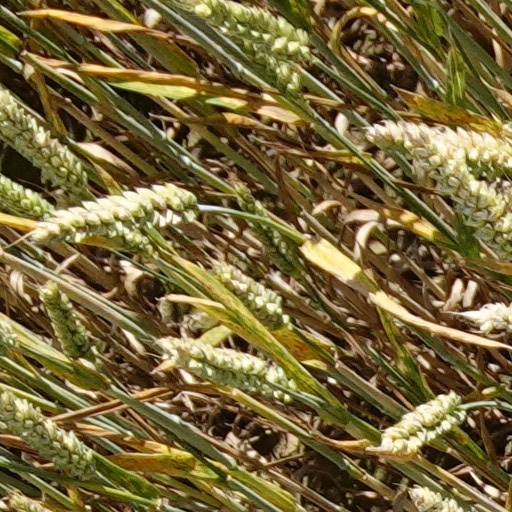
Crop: wheat